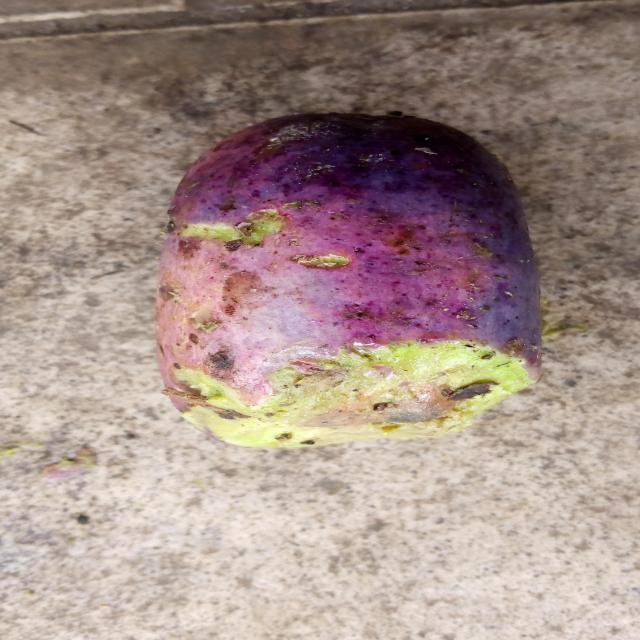
Plum grade: rotten